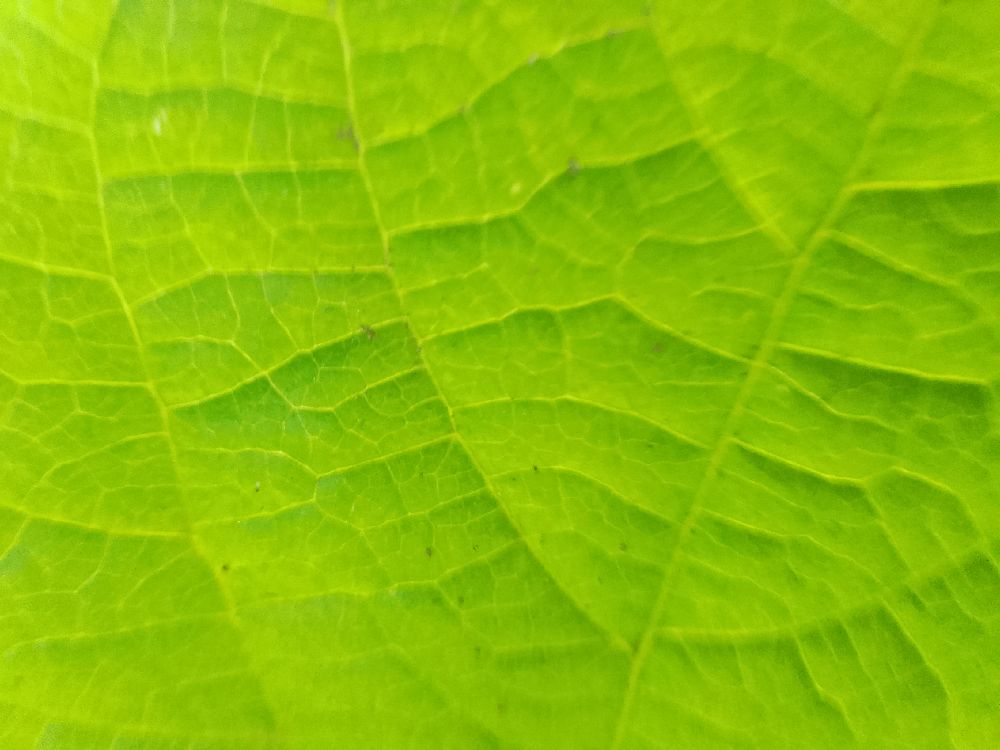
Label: healthy